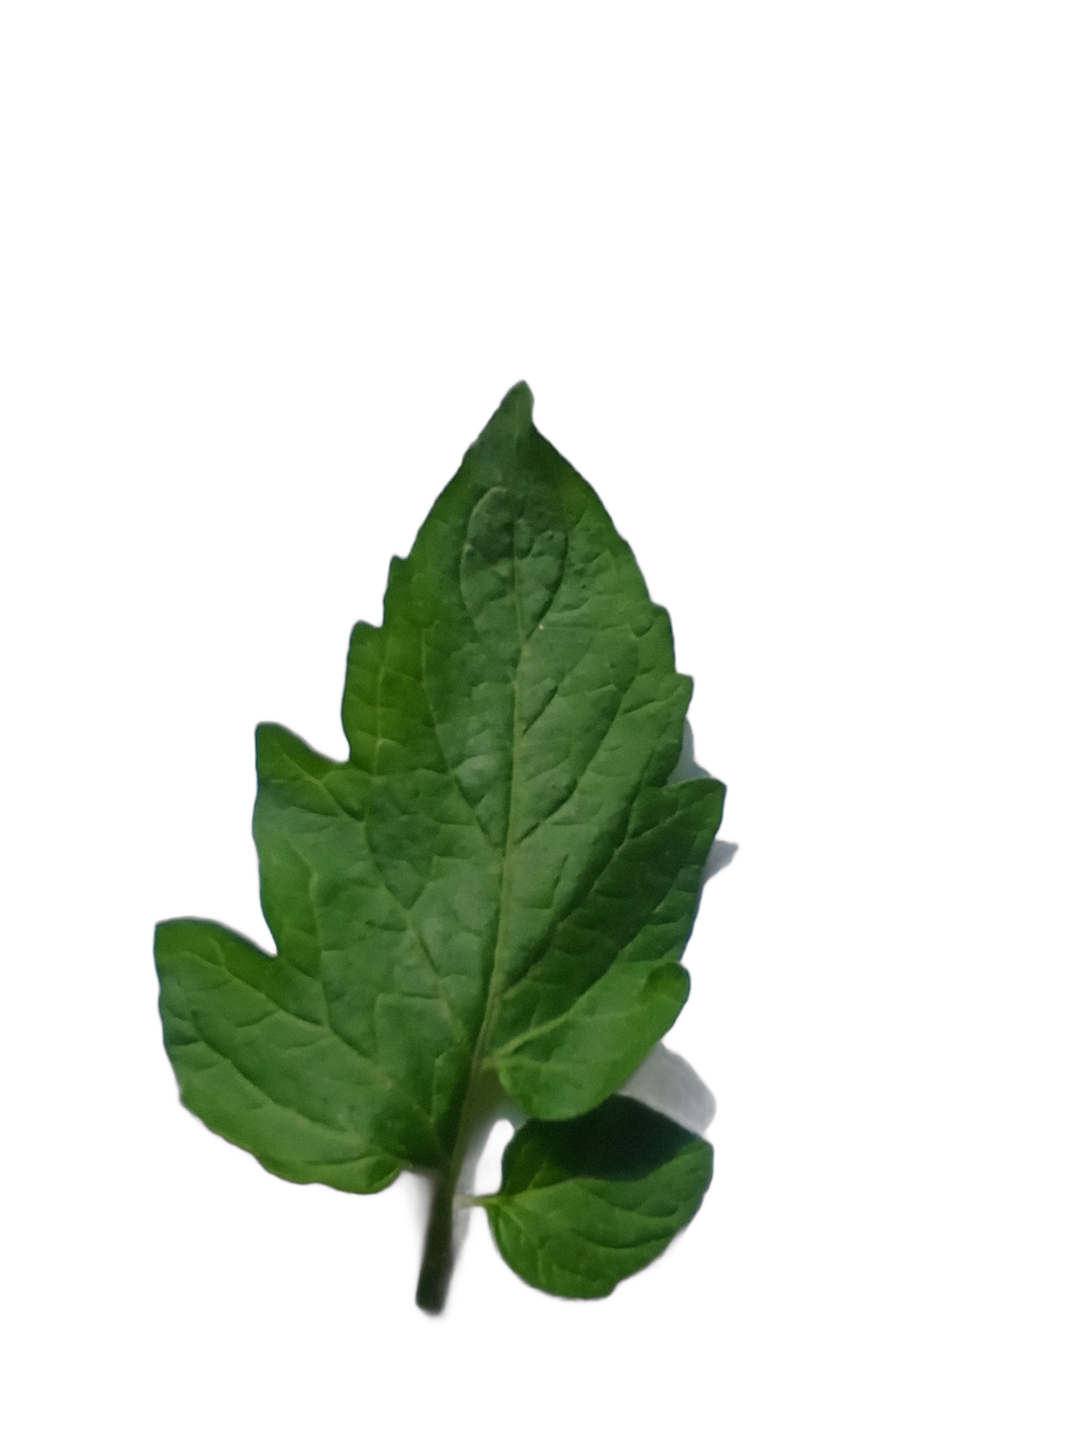
Crop: Tomato
Label: Healthy